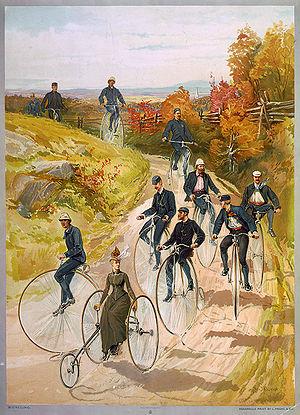
Une bicyclette, ou un vélo, est un véhicule terrestre à propulsion humaine entrant dans la catégorie des cycles et composé de deux roues alignées, qui lui donnent son nom. La force motrice est fournie par son conducteur, en position le plus souvent assise, par l'intermédiaire de deux pédales entraînant la roue arrière par une chaîne à rouleaux.